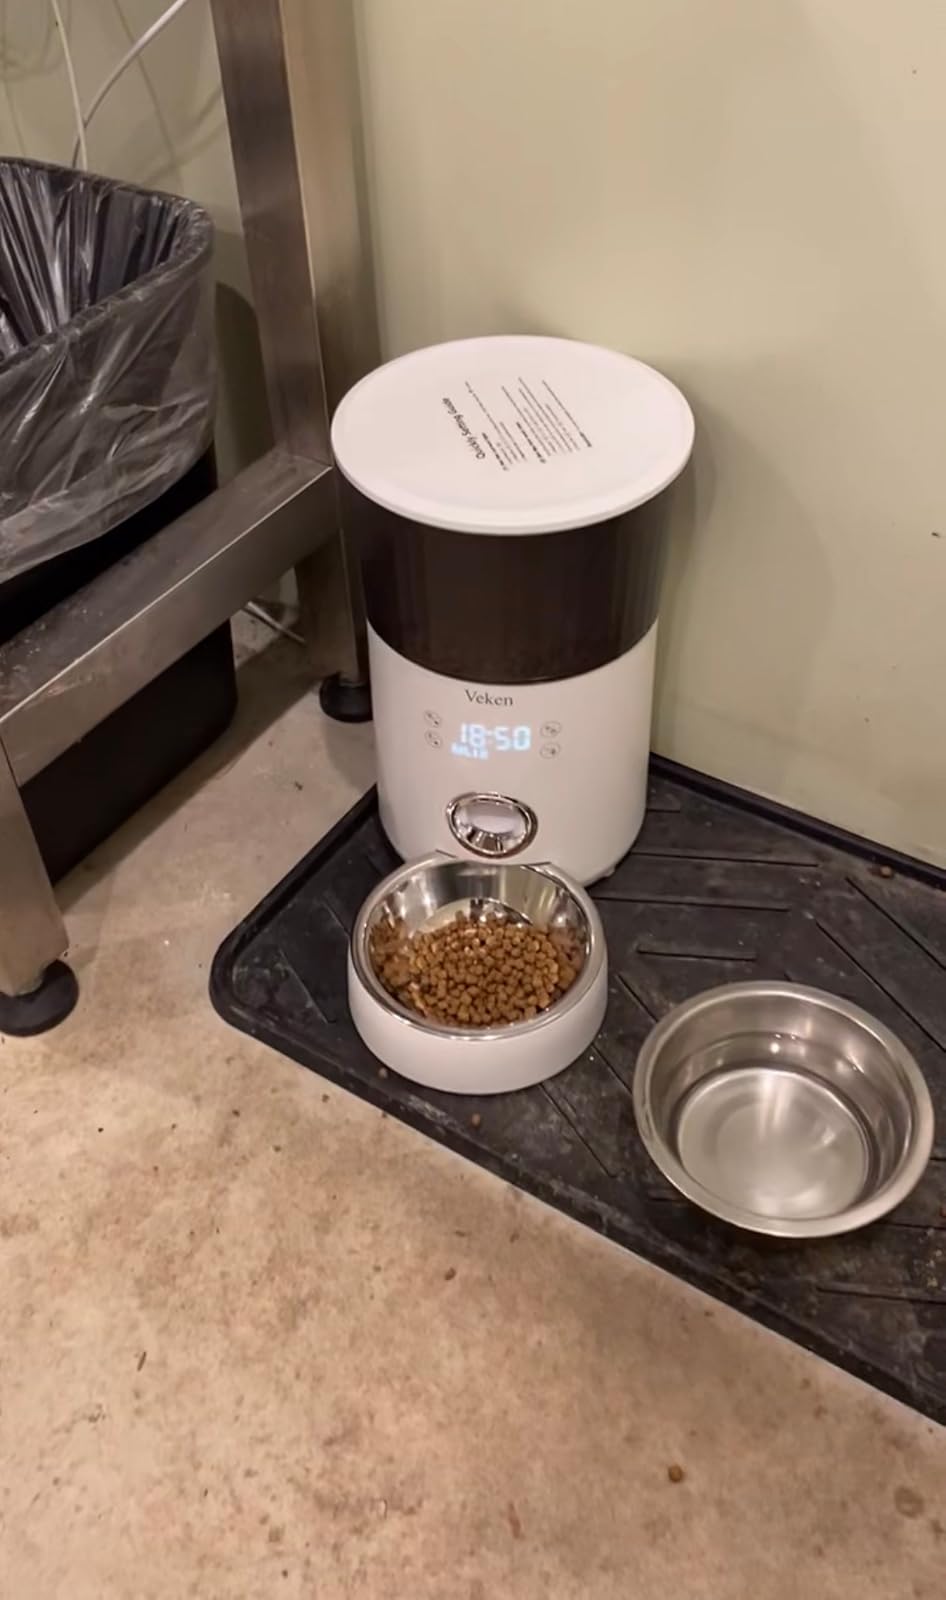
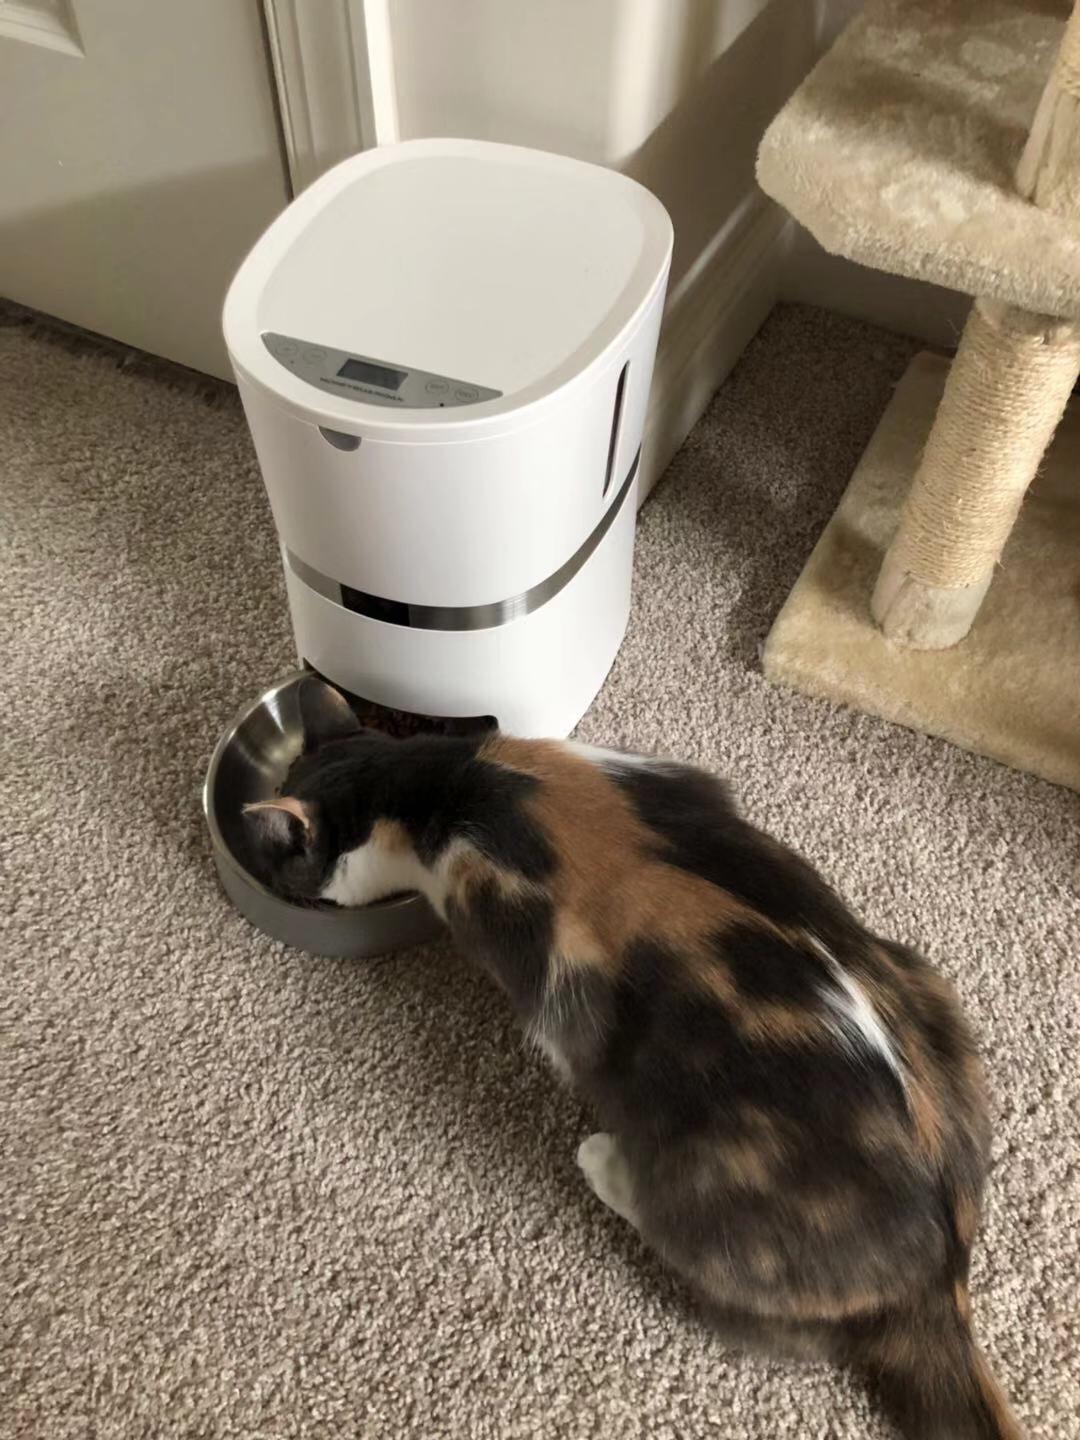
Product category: items_feeder
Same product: no